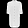
Label: Shirt